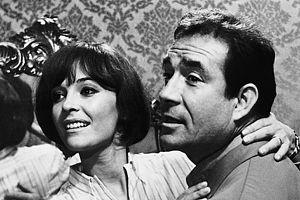
Renée Longarini, de son vrai nom Renata Longarini, née à Pordenone le 24 avril 1931 et morte à Milan le 13 mars 2010, est une actrice de cinéma et une animatrice de télévision italienne.